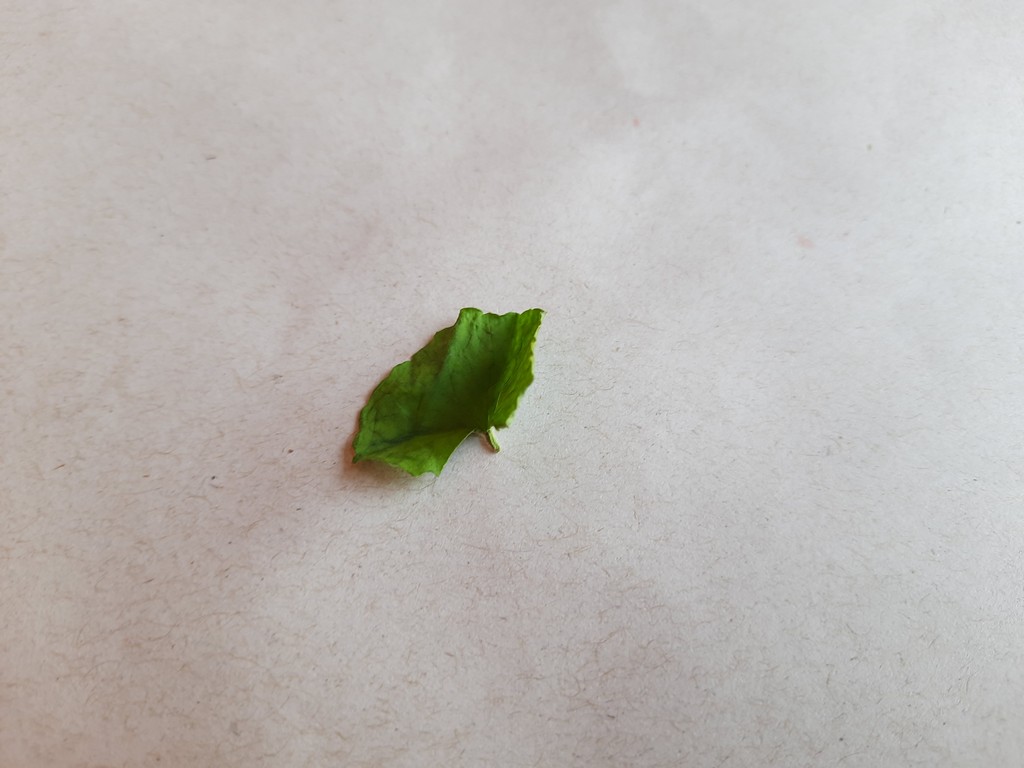
Label: Dried